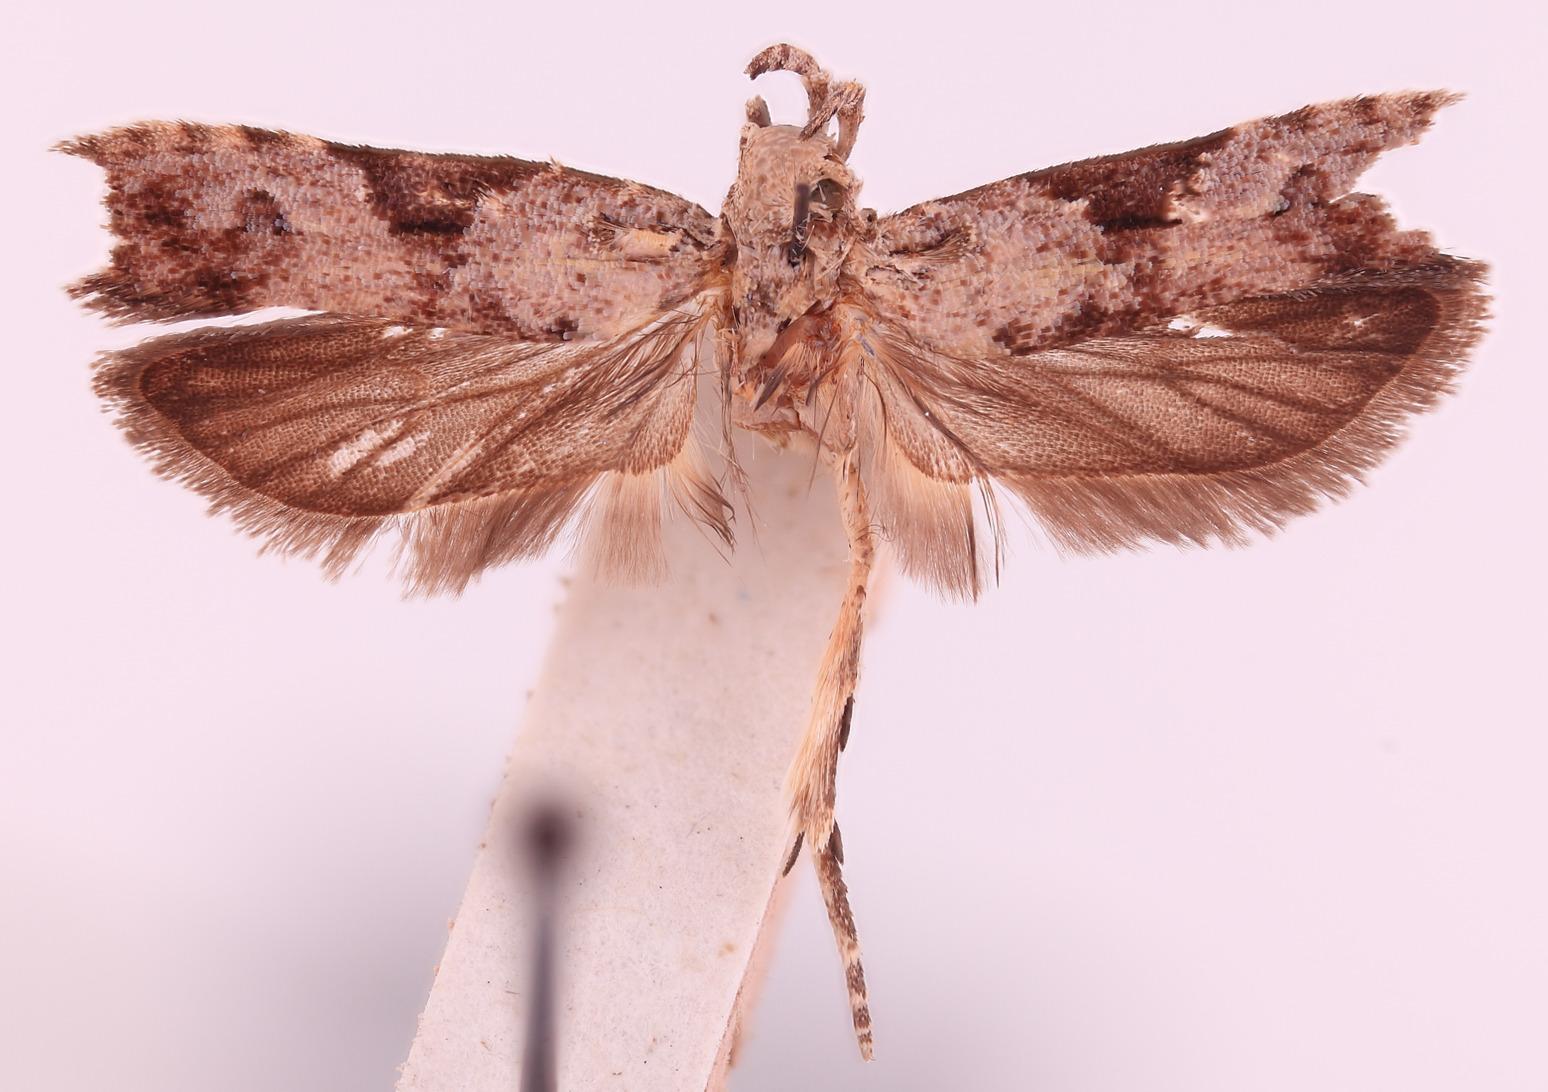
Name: Haplochela trigonota
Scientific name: Haplochela trigonota (Walsingham, 1911)
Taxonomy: Animalia, Arthropoda, Insecta, Lepidoptera, Gelechiidae, Gelechiinae
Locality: Cayuga, Guatemala
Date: [Not Stated]